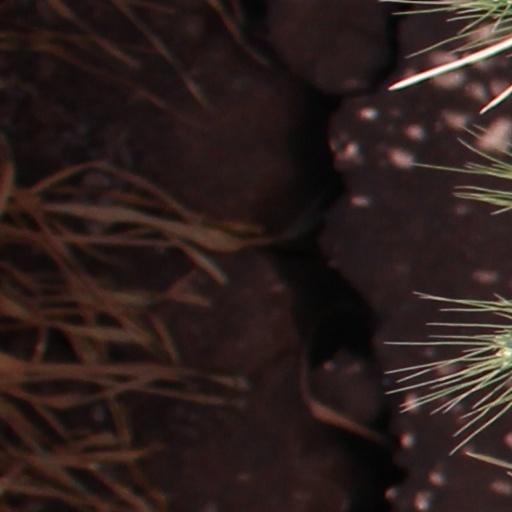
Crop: wheat